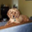
Label: dog